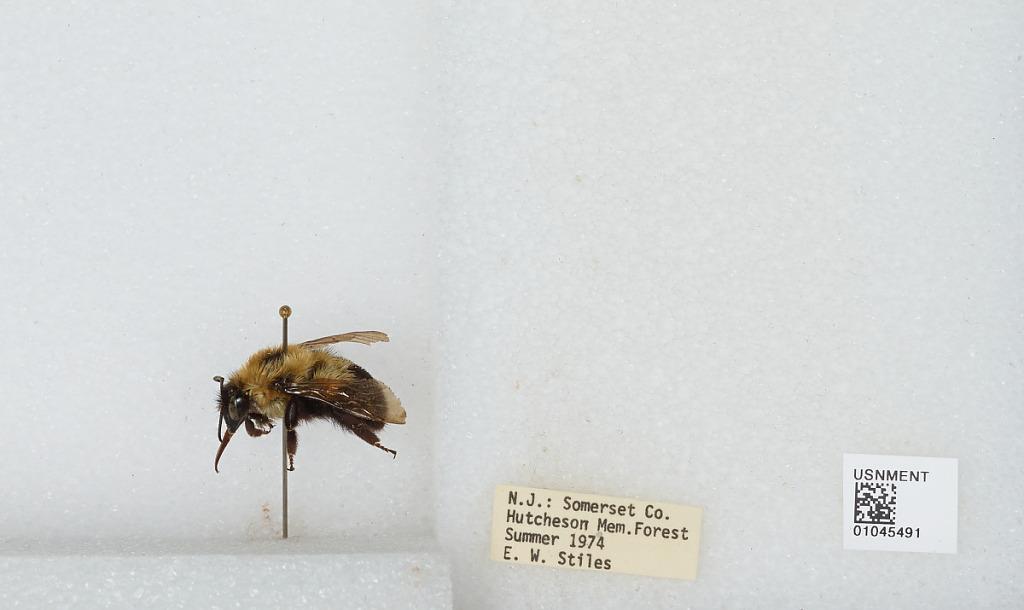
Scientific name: Bombus sp.
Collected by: E. Stiles
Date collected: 1974--
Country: United States
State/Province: New Jersey
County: Somerset
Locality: William L. Hutcheson Memorial Forest
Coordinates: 40.5004, -74.5673